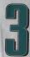
Number: 3